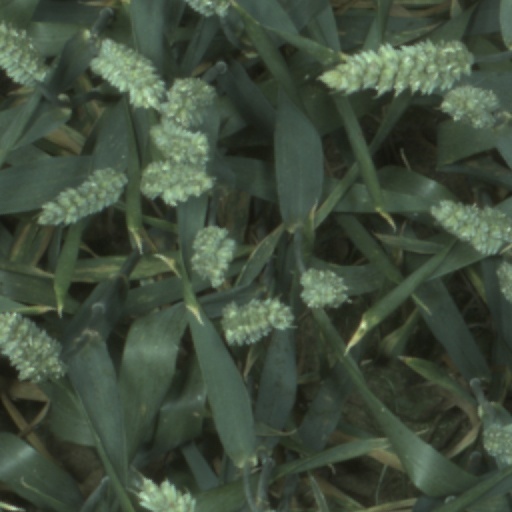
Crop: wheat